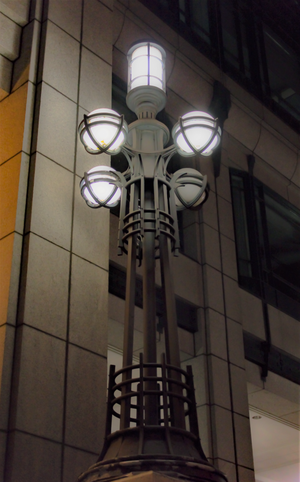
Dans son acception la plus courante, la lumière est un phénomène physique qui peut produire une sensation visuelle. La physique détermine qu'il s'agit d'ondes électromagnétiques dont les longueurs d'onde dans le vide sont autour de 550 nm, plus ou moins un tiers, ces limites, imprécises et variables selon les espèces, correspondant, par un effet d'adaptation à l'environnement, à la région du spectre électromagnétique où l'éclairement énergétique solaire est maximal à la surface de la Terre.